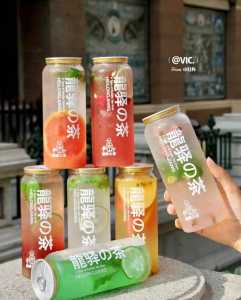
Label: metal